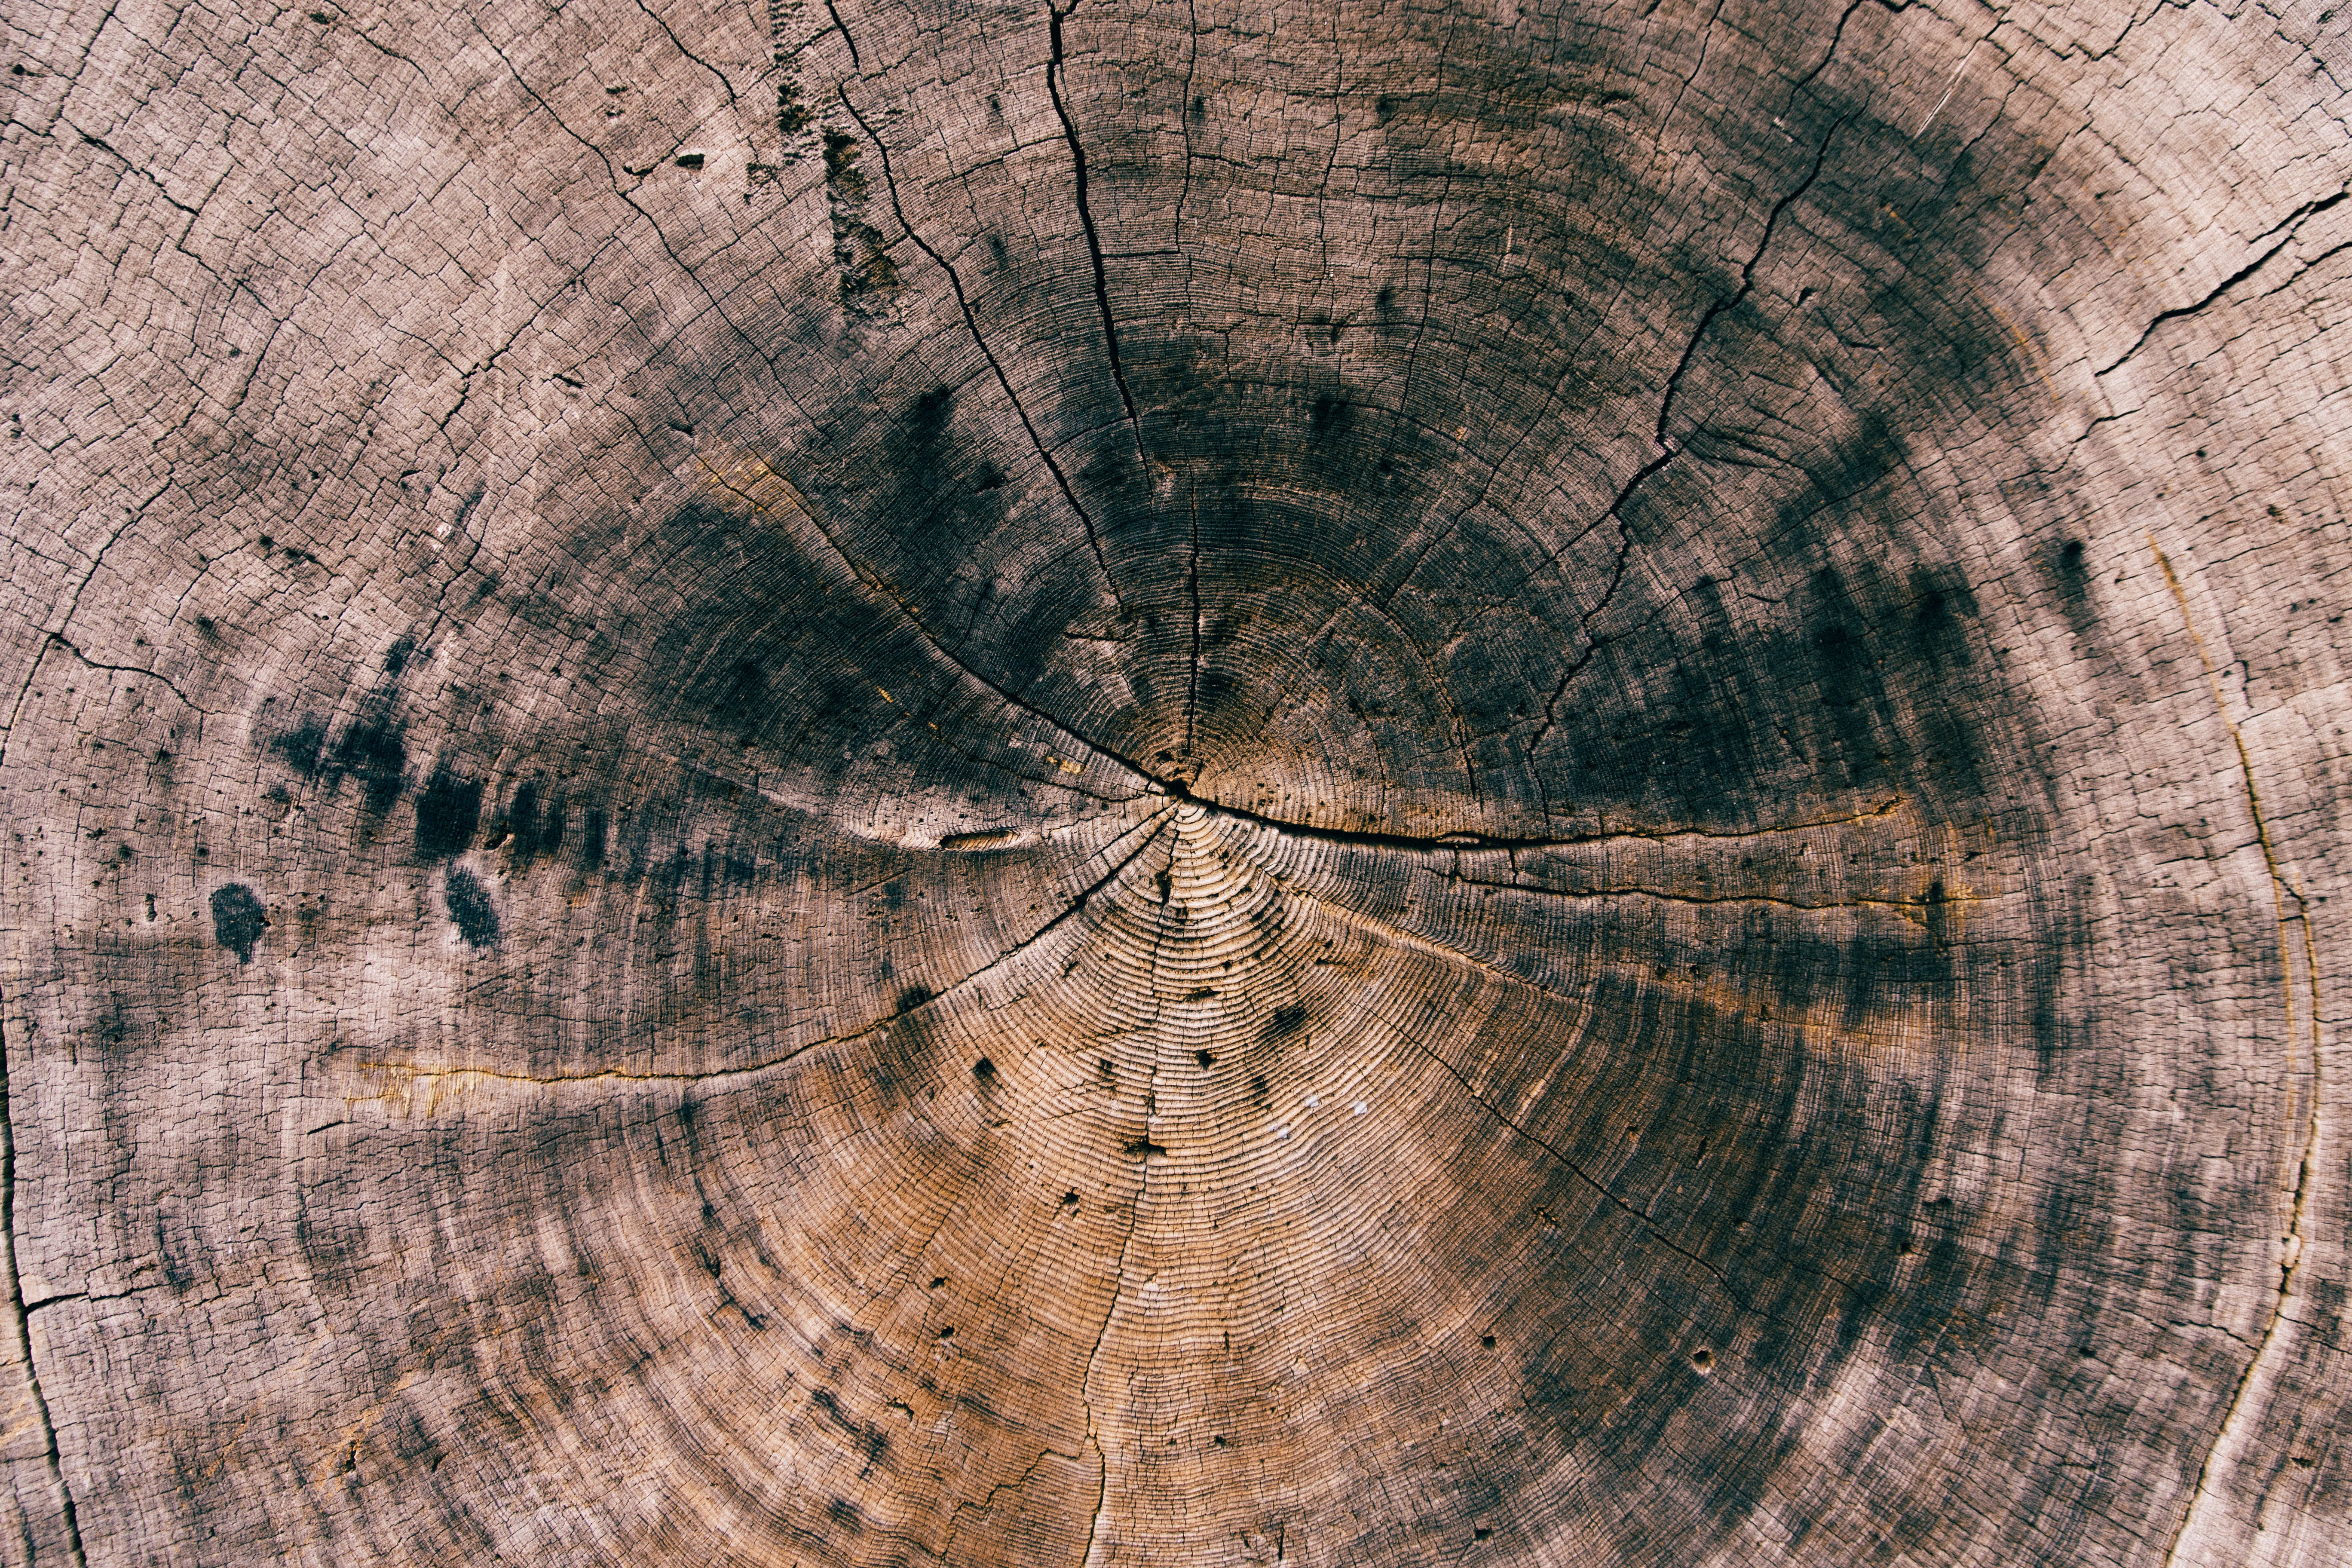
tree, wood, photography, texture, time, tunnel, pattern, soil, geology, infrastructure, symmetry, age, tree stump, rings, aerial photography, tree rings, ancient history, dendrochronology